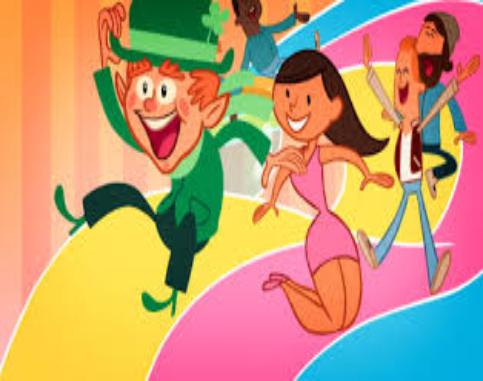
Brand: Lucky Charms
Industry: Food